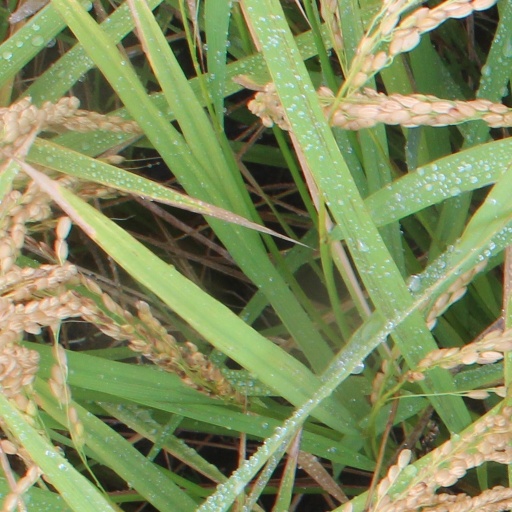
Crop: rice